Vladimir Khubulov

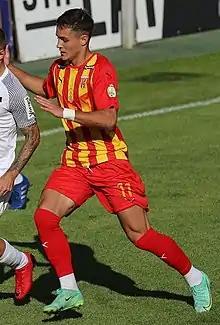
Khubulov with Alania in 2021

Vladimir Alekseyevich Khubulov (born 2 March 2001) is a Russian football player who plays a centre-forward or left winger for Krylia Sovetov Samara. He also was deployed in other attacking positions in his career.